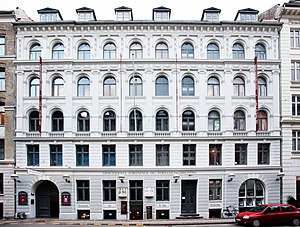
Arbejdermuseet
Arbejdermuseets facade mod Rømersgade
Arbejdermuseet er et kulturhistorisk museum i København. Museet formidler udviklingen i arbejdernes hverdagsliv og arbejdsvilkår og arbejderbevægelsens historie fra 1870 og frem til i dag. Museet ligger i Arbejdernes Forenings- og Forsamlingsbygning fra 1879, den ældste arbejderforsamlingsbygning i Europa.